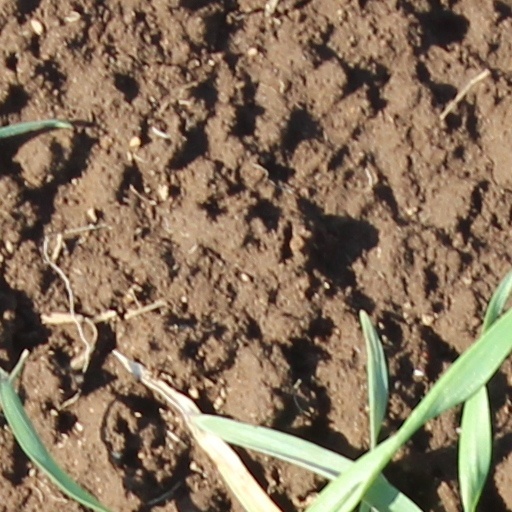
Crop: wheat